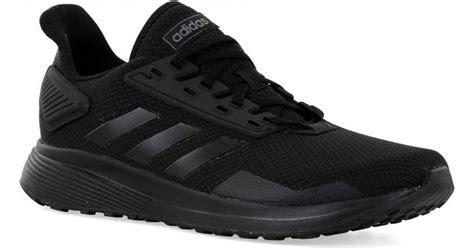
Brand: Adidas
Model: Duramo 9